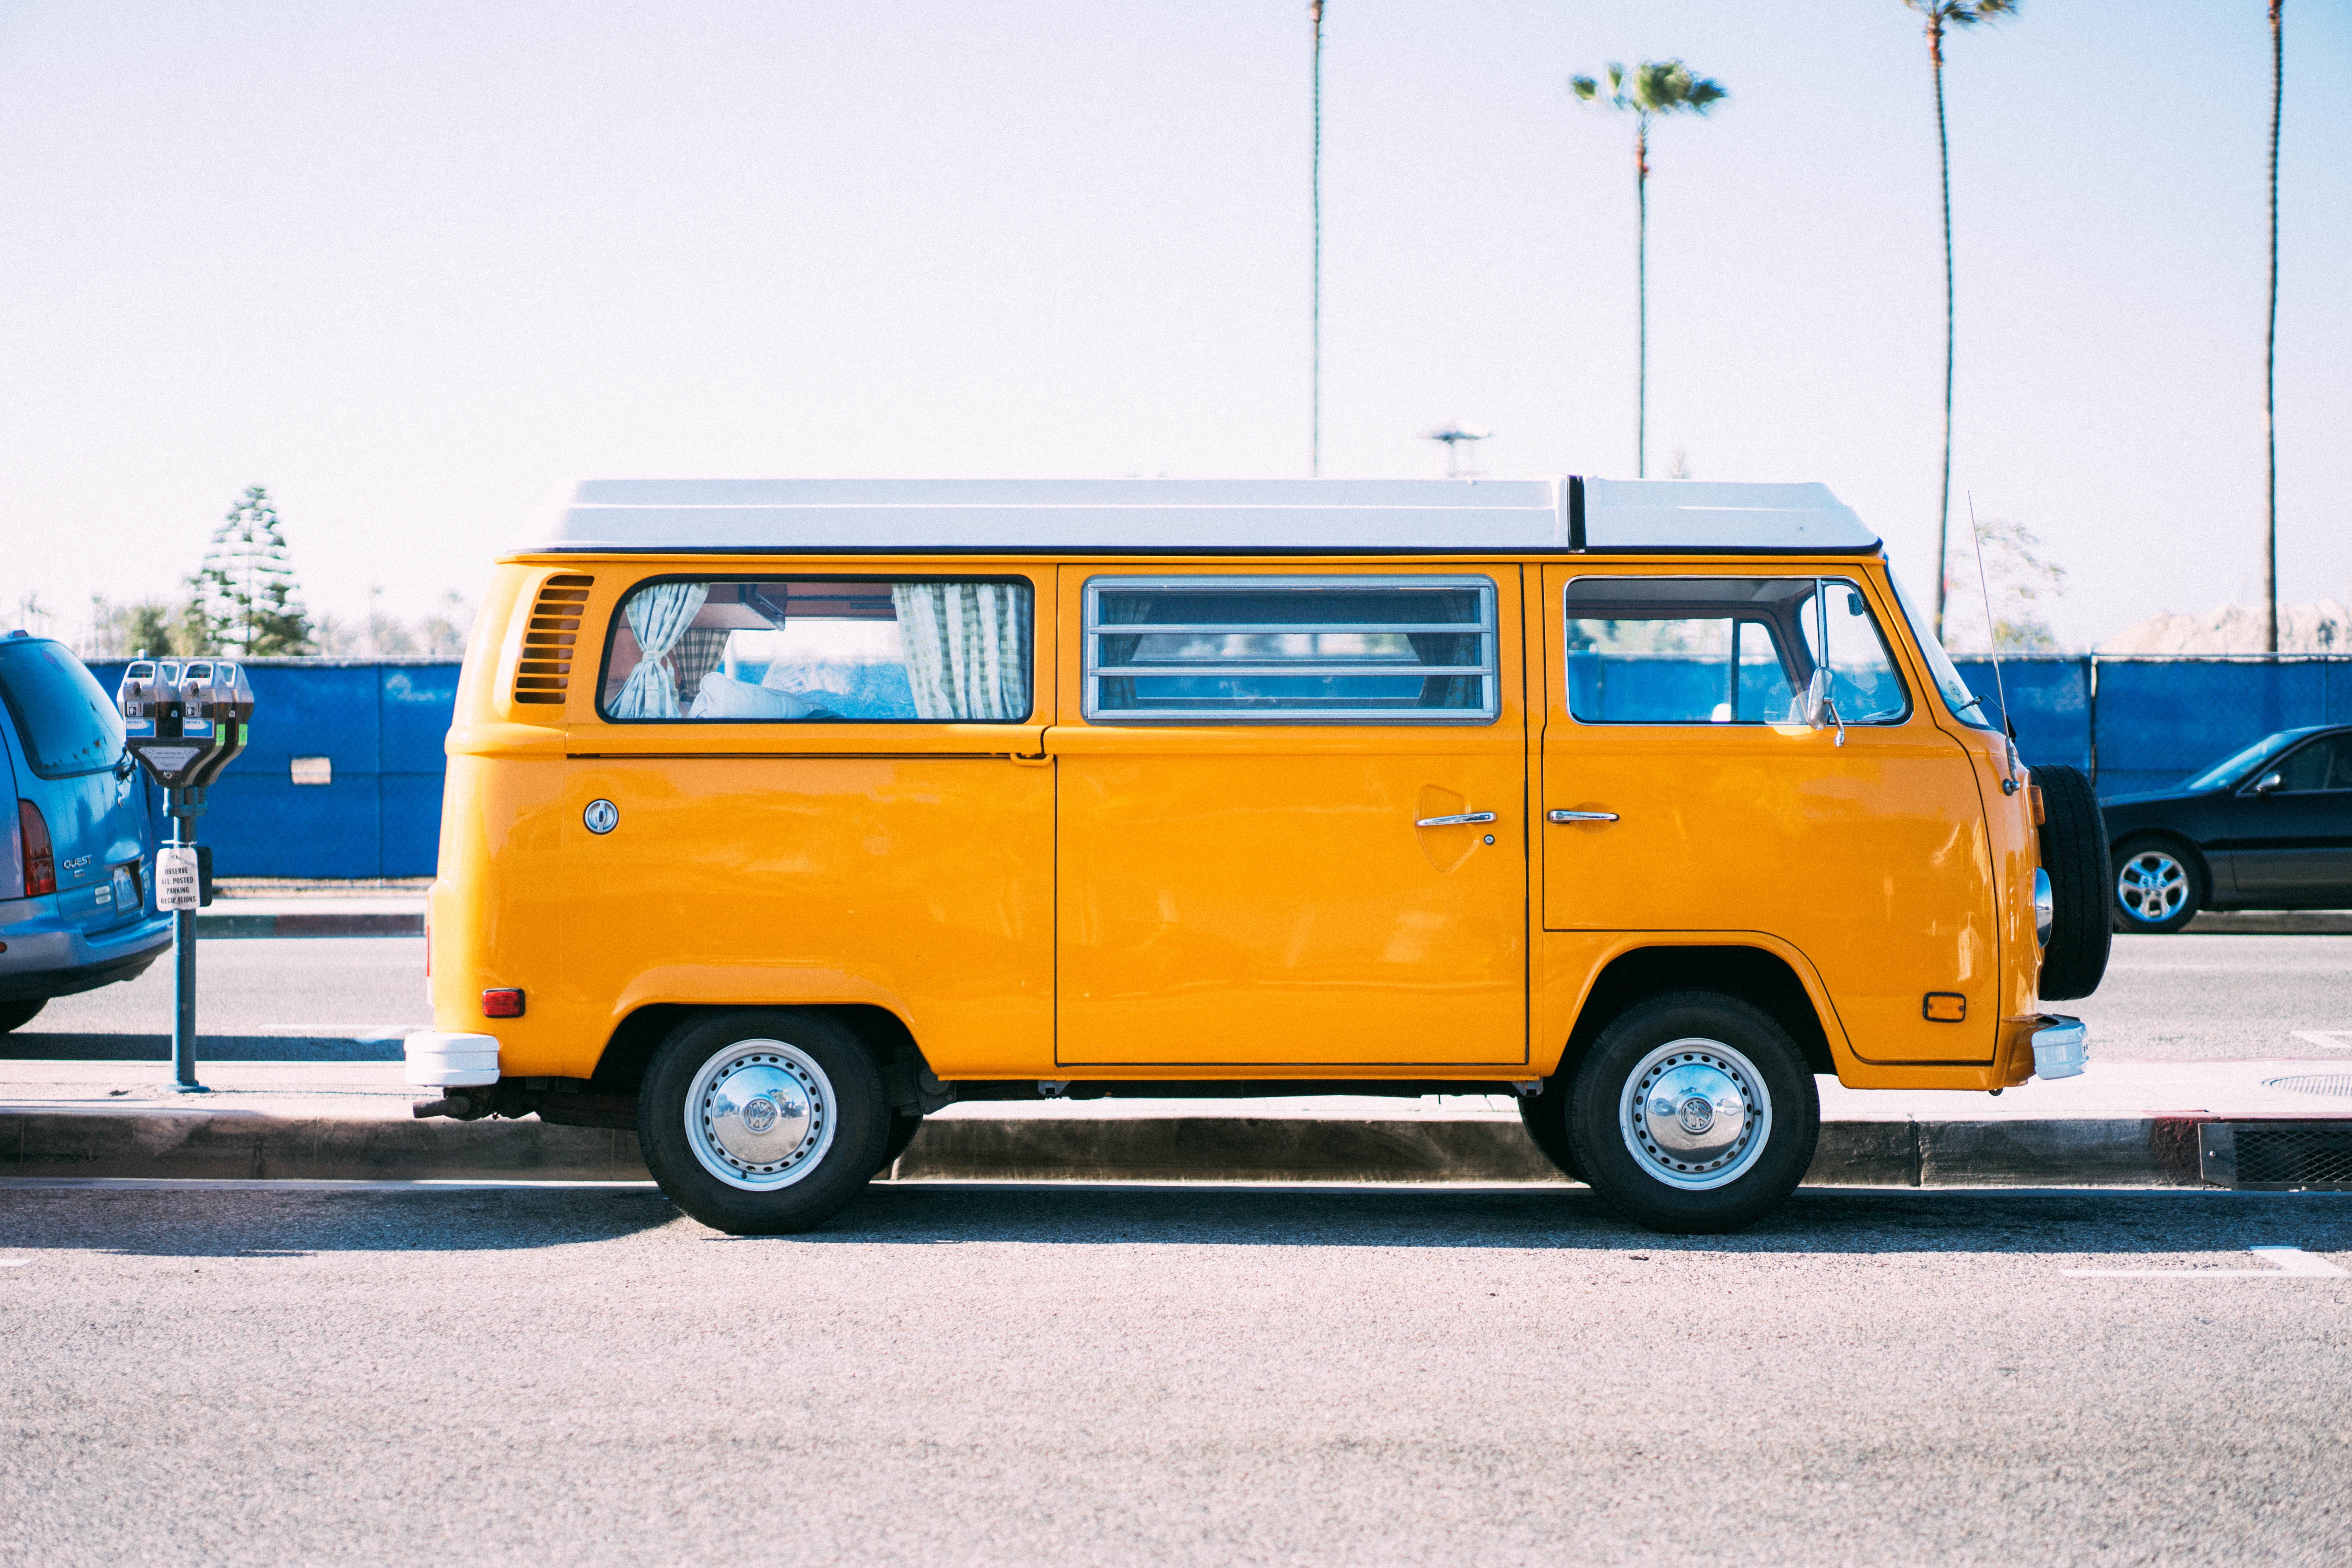
car, vw, volkswagen, van, vehicle, yellow, motor vehicle, vw van, bus, minibus, commercial vehicle, antique car, land vehicle, volkswagen type 2, automobile make, compact car